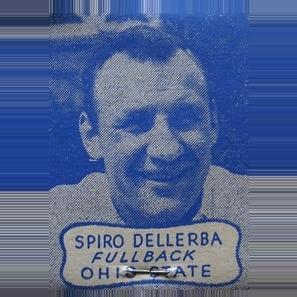
Age: 16